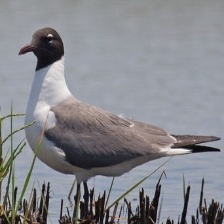
Species: LAUGHING GULL
Scientific name: LEUCOPHAEUS ATRICILLA